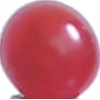
Label: redcurrant